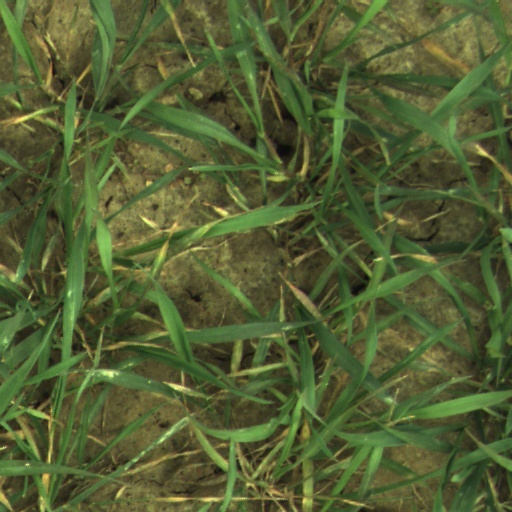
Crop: wheat